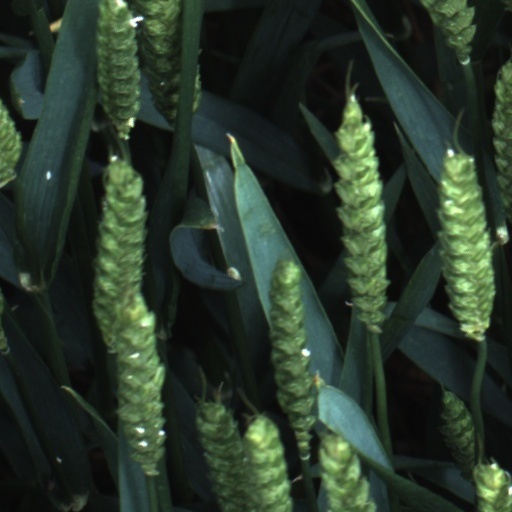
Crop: wheat